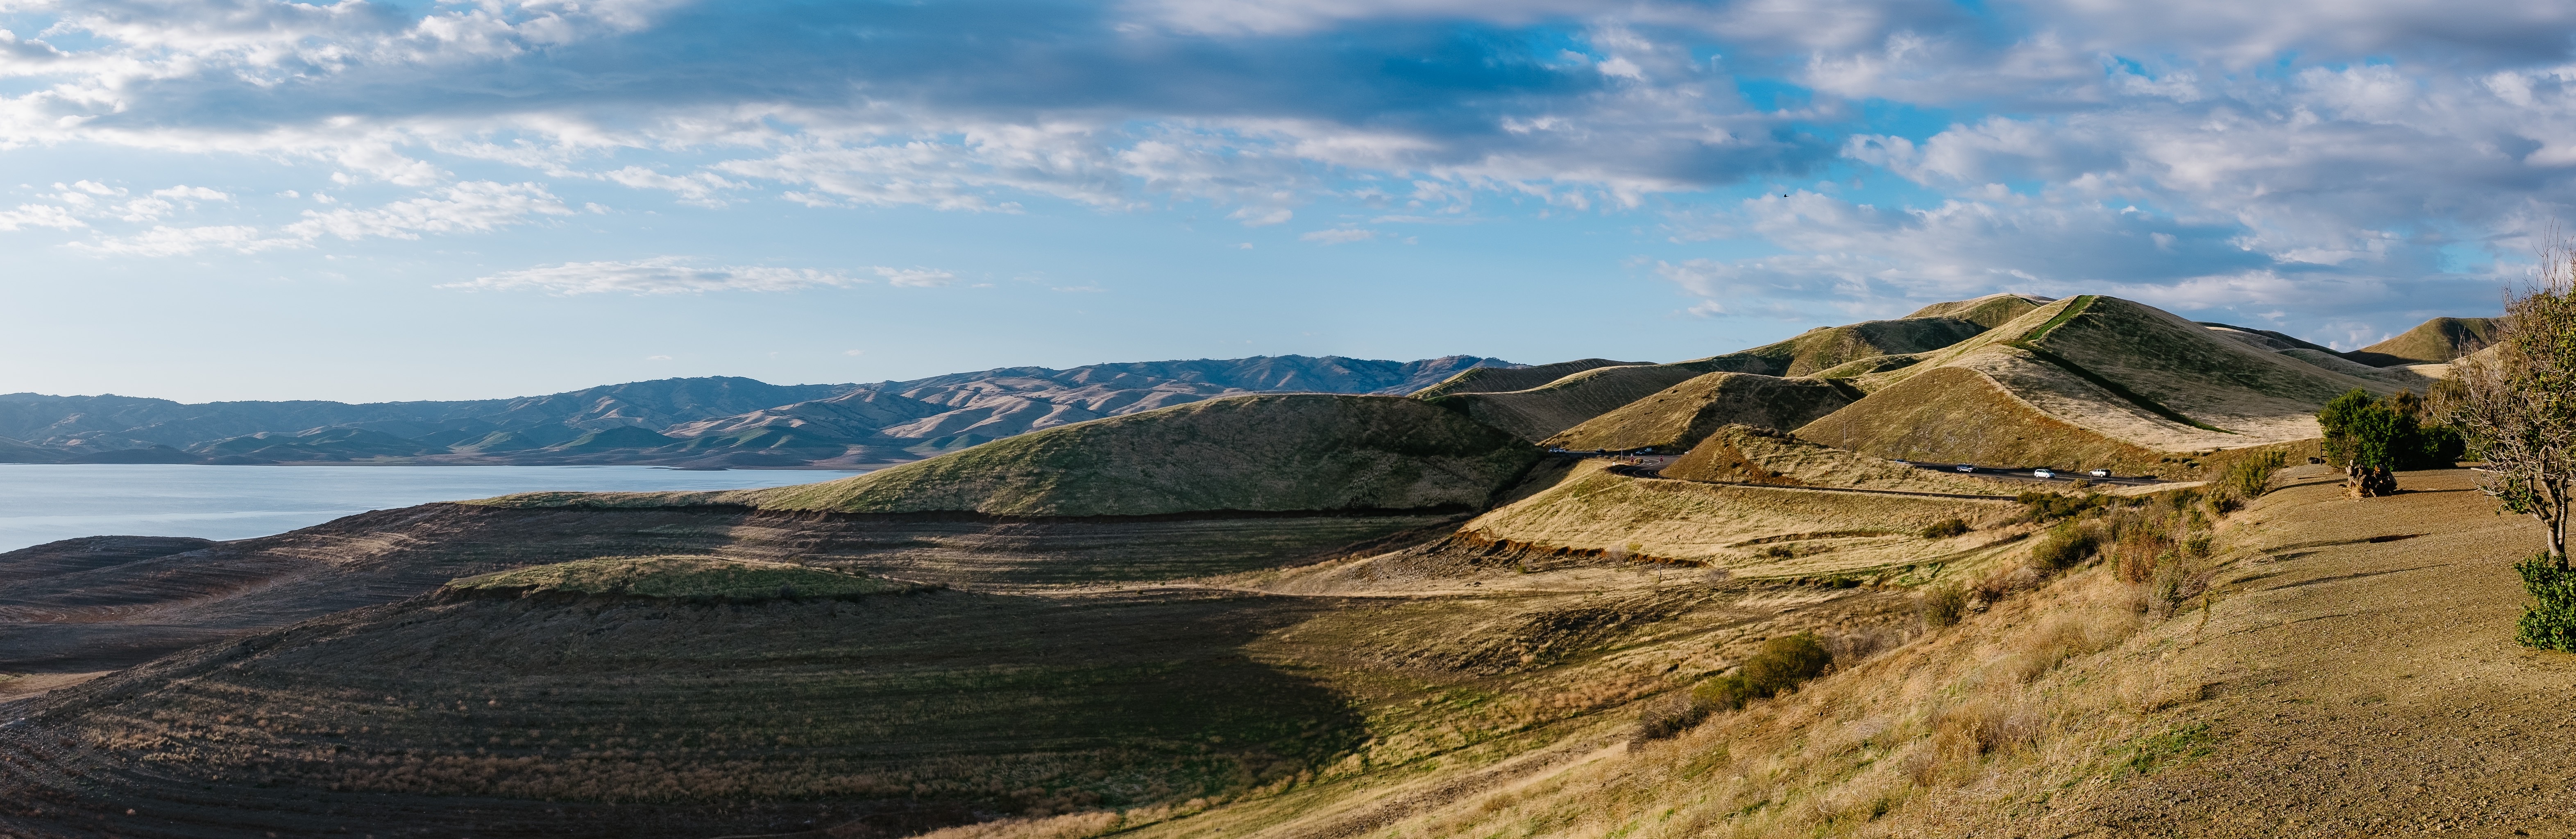
landscape, wilderness, mountain, hill, lake, valley, mountain range, panorama, cliff, terrain, ridge, geology, badlands, plateau, fell, loch, landform, mountain pass, geographical feature, mountainous landforms